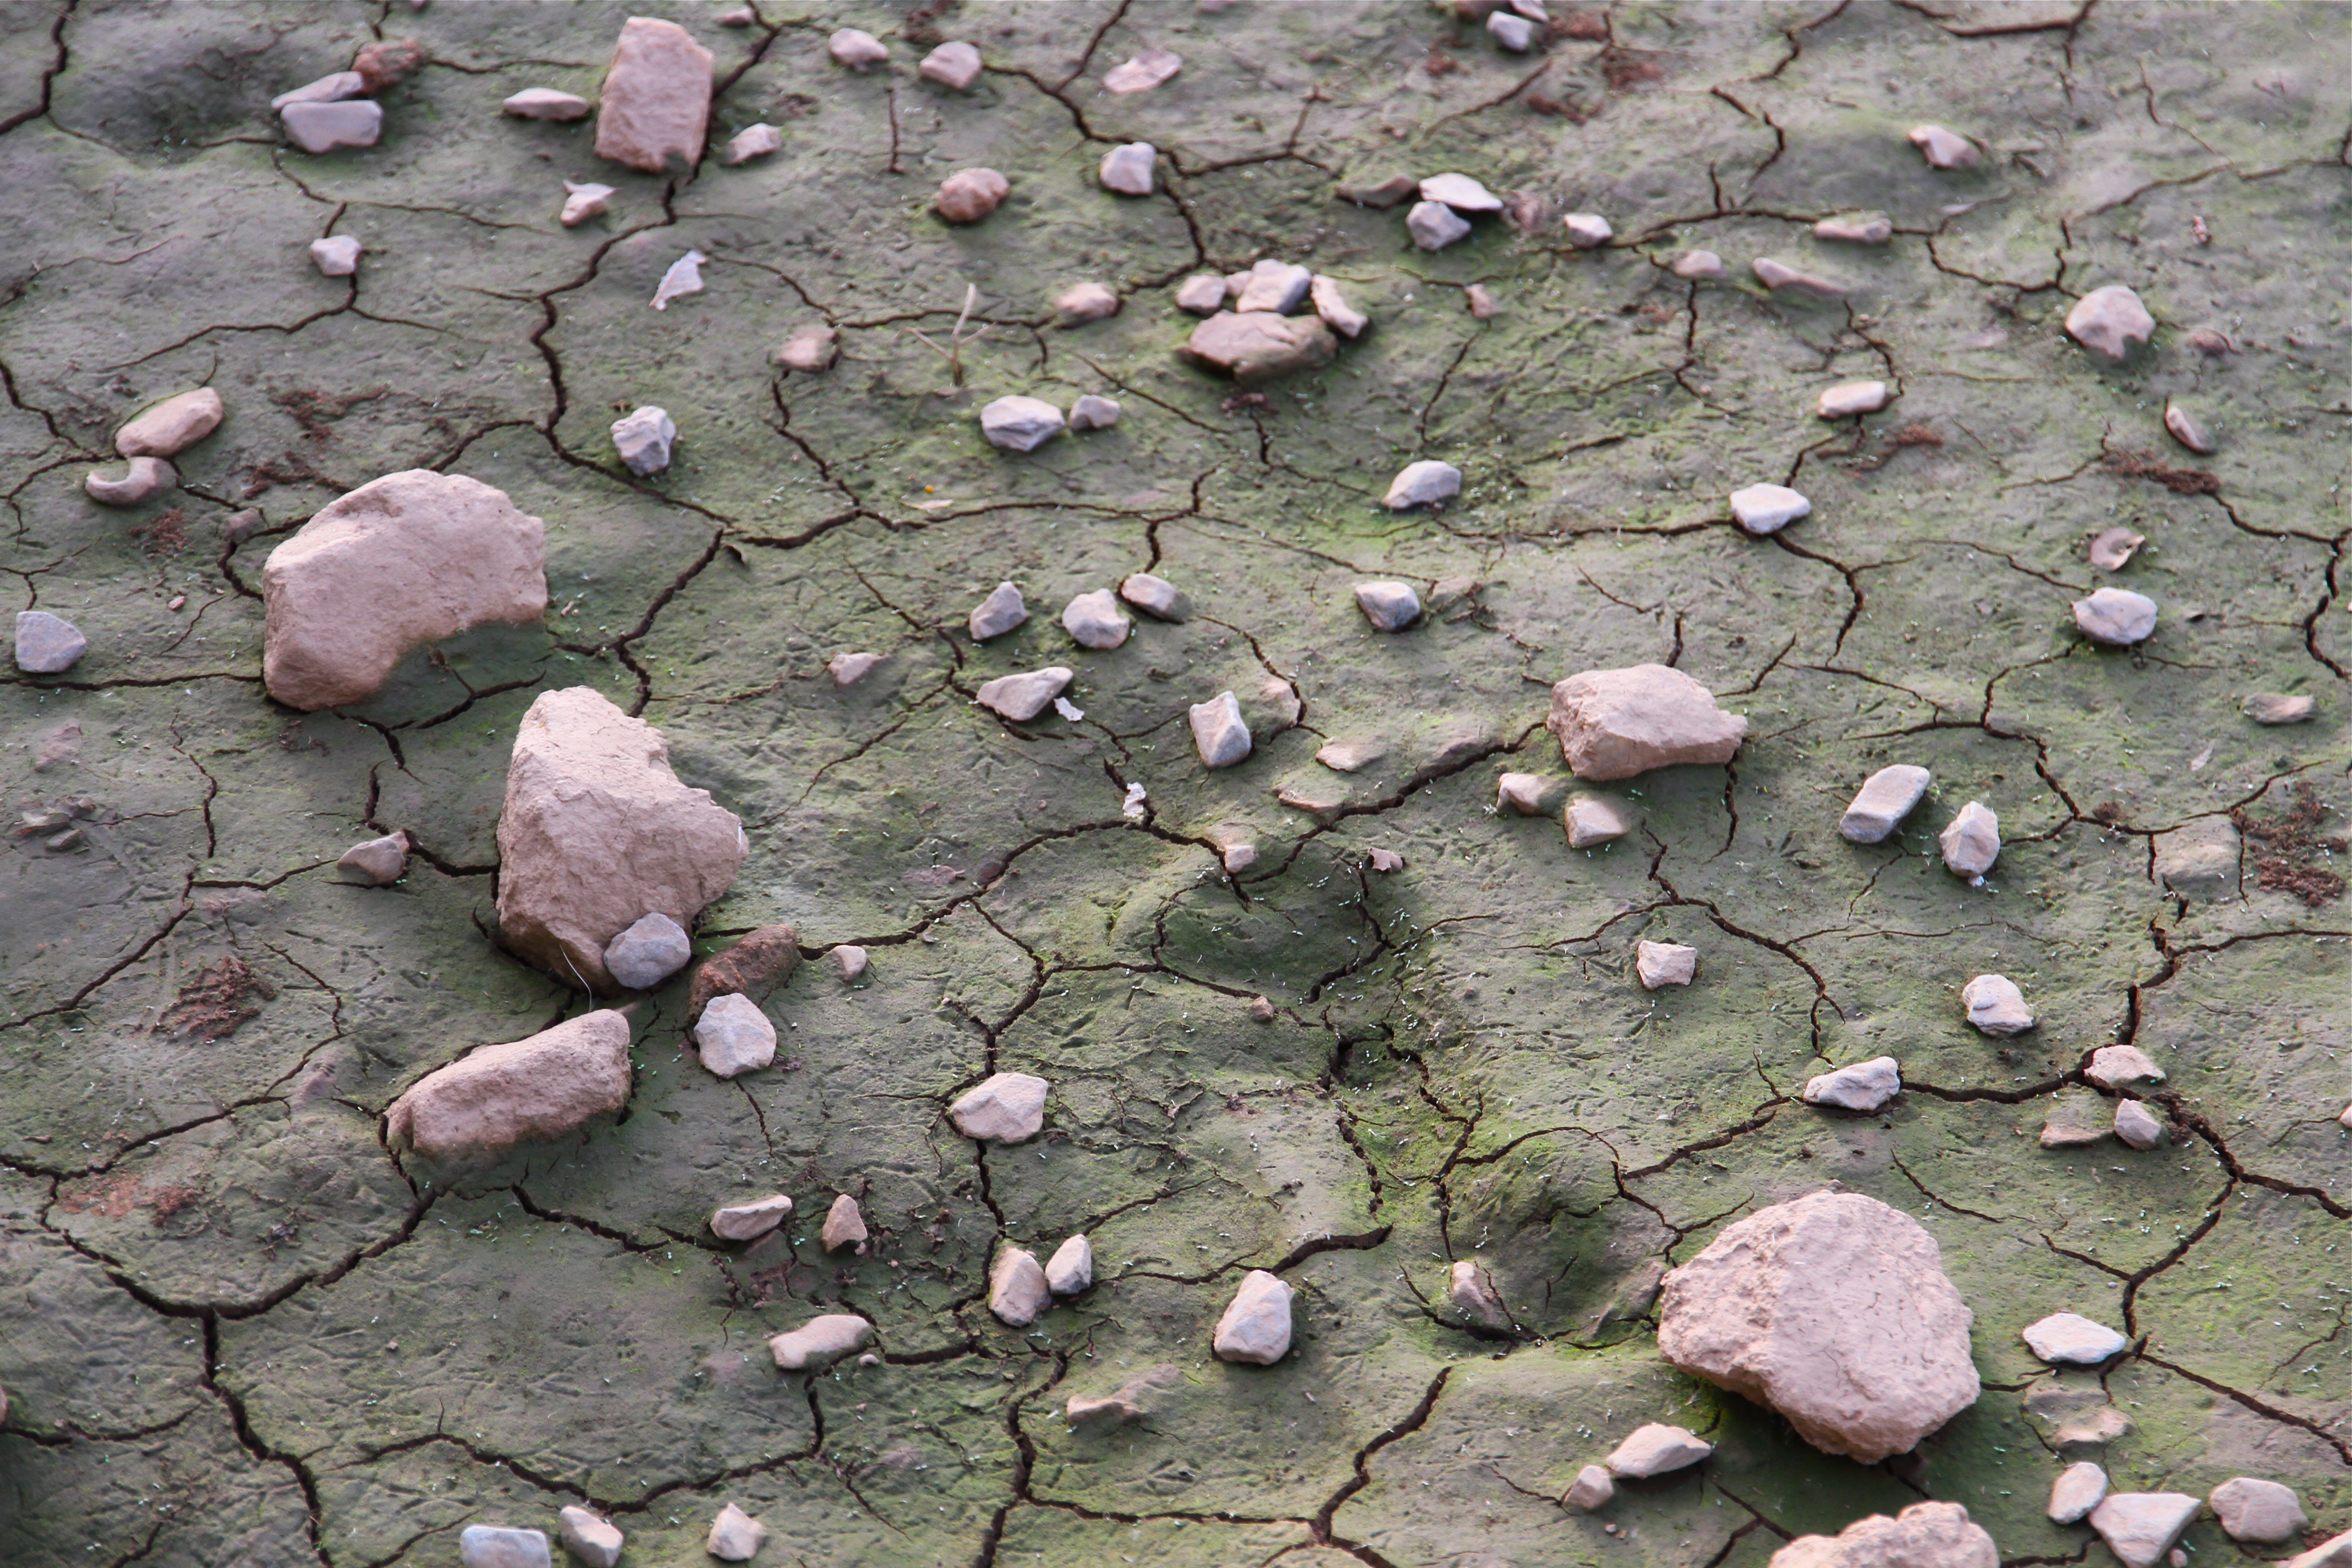
water, rock, leaf, flower, pond, stream, mud, soil, material, geology, drought, aridity, quartered, road surface